Martin van Rijn

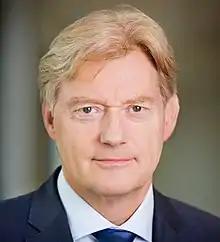
Van Rijn in 2015

Maarten Johannes "Martin" van Rijn (born 7 February 1956) is a Dutch politician and businessman who served as Minister for Medical Care from March to July 2020. A member of the Labour Party (PvdA), he previously was CEO and chairman of the Reinier Haga Groep (a hospital conglomerate) from 1 December 2017. He served as State Secretary at the Ministry of Health, Welfare and Sport, dealing with nursing and care, elderly policy, youth policy and biotechnology in the Second Rutte cabinet, from November 2012 to October 2017. Prior to this, he was CEO of the PGGM pension fund (2008–2012).